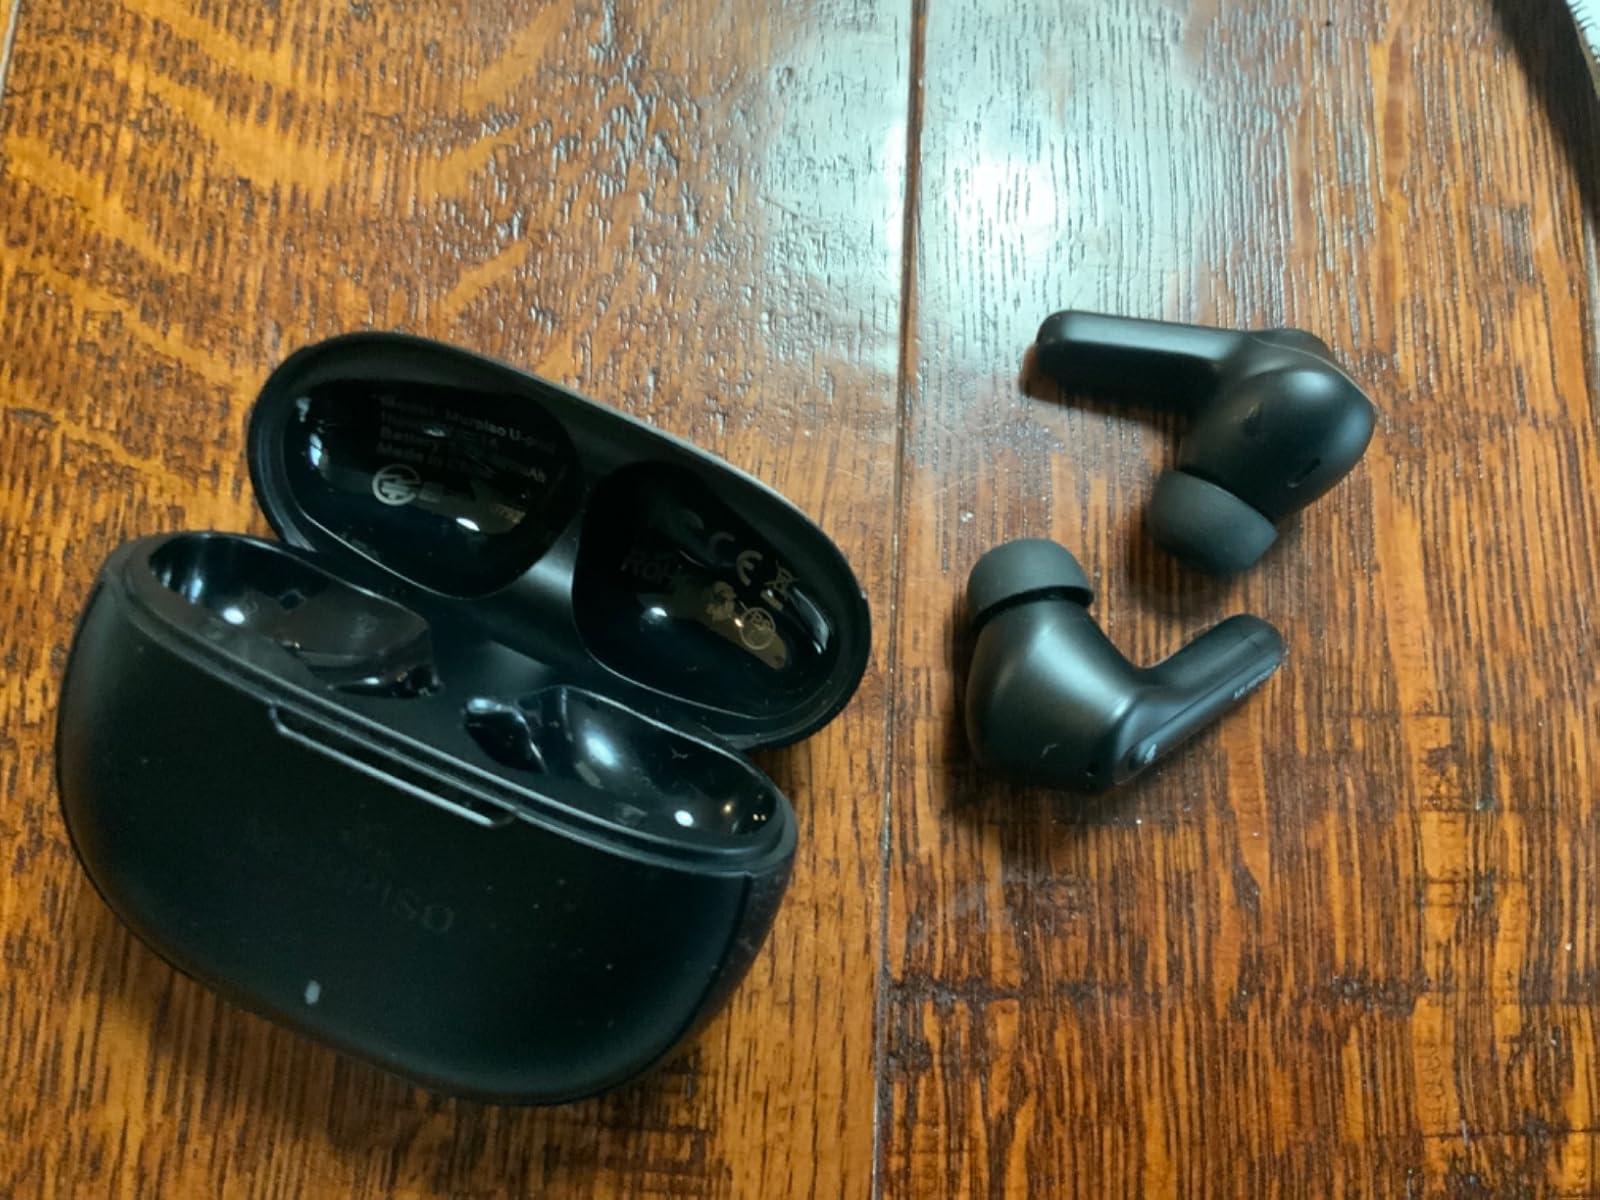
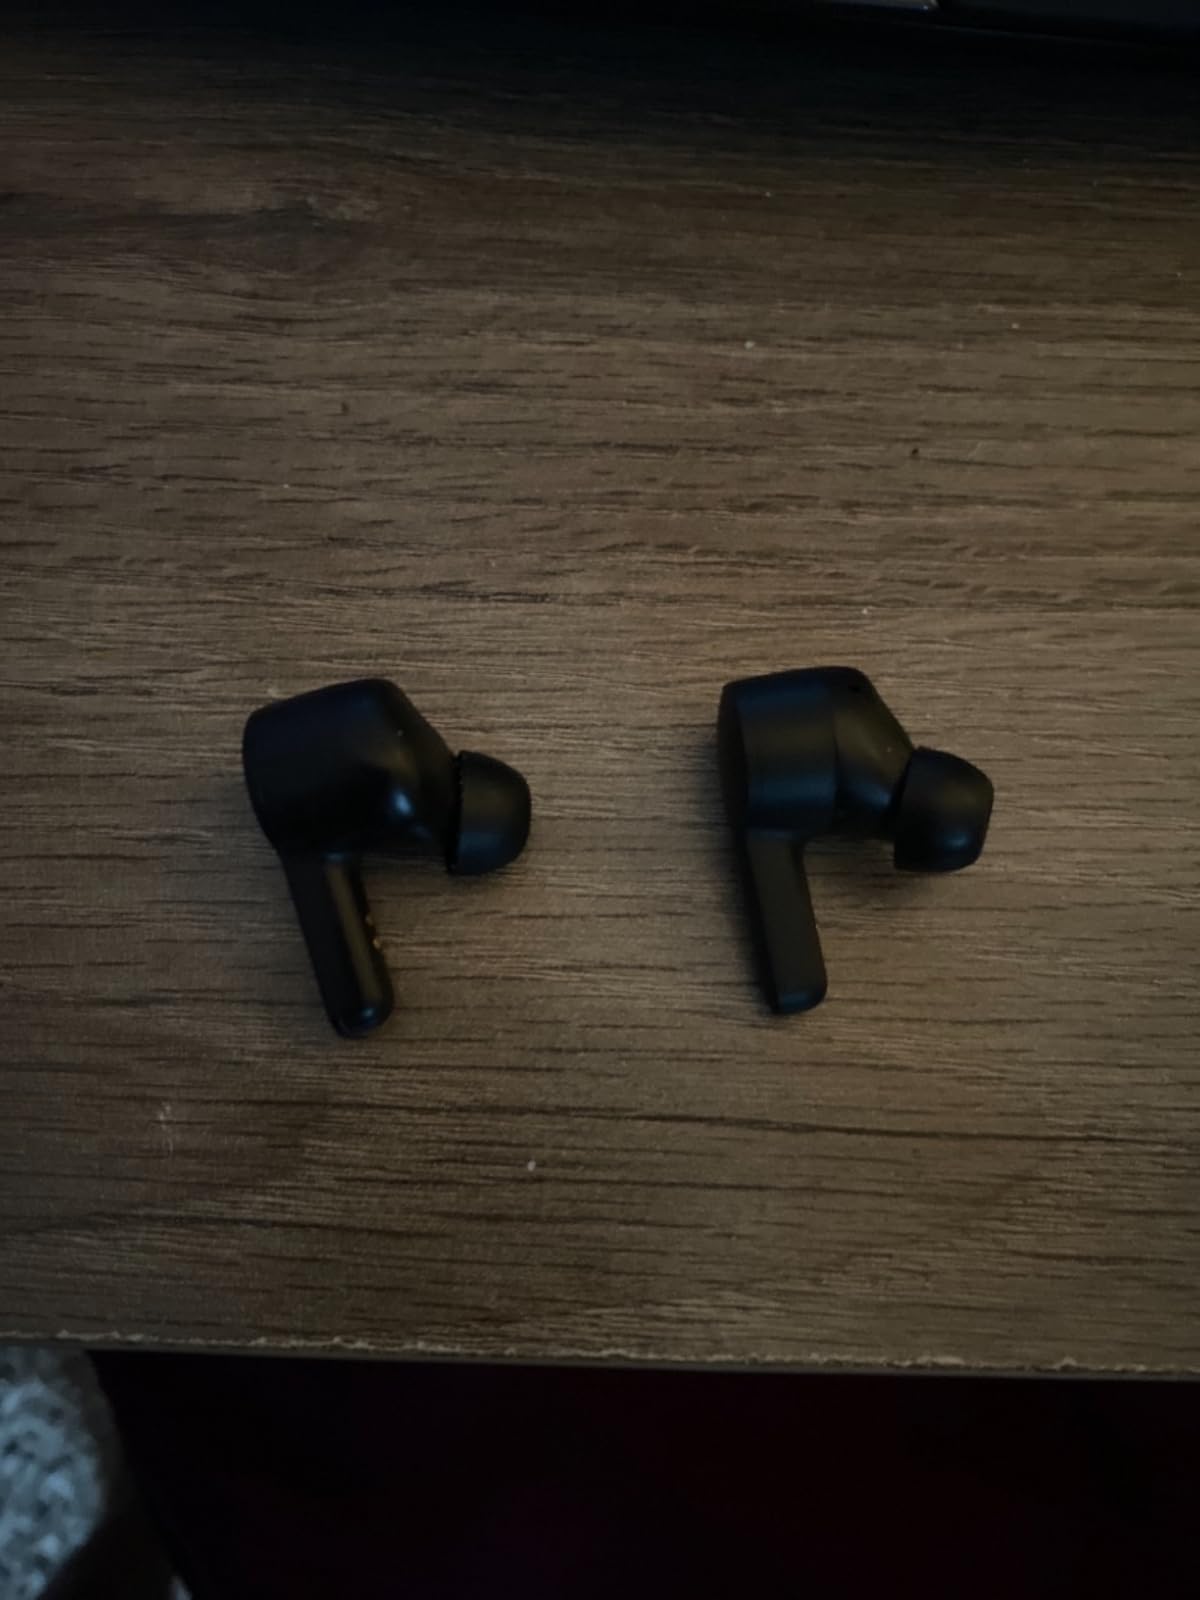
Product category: earbuds
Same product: no